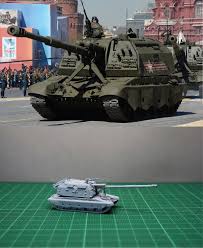
Label: 2S19_MSTA